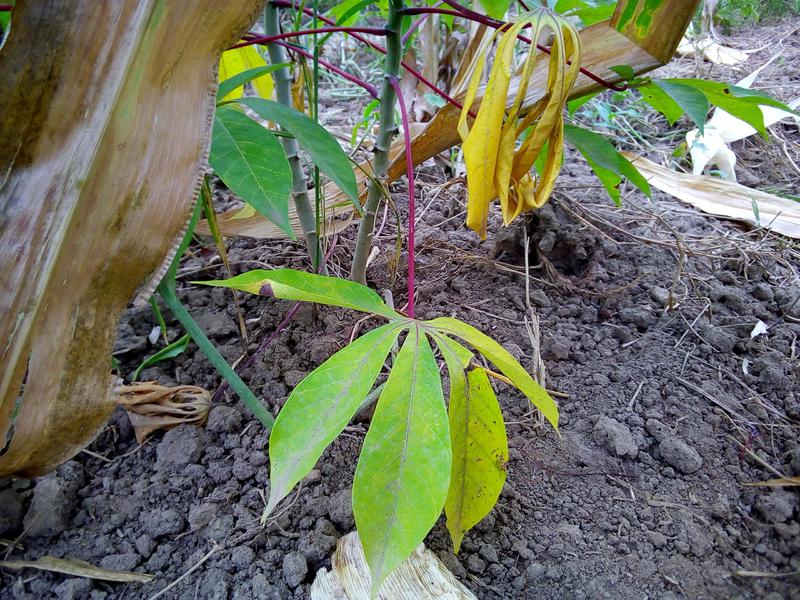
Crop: cassava
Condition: brown_streak_disease